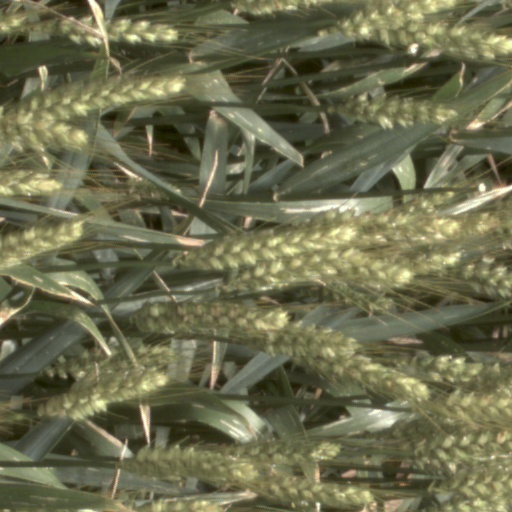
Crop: wheat